Escadron de Chasse 3/30 Lorraine

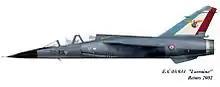
F1B with colors of the 3/33 in 2002.

On December 15, 2015, a Rafale B dropped a SCALP missile for the first time during Opération Chammal over Iraq.